Millersville University of Pennsylvania

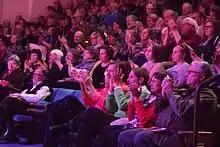
A crowd watches a performance at The Ware Center

Built as an expansion of Lyte Auditorium in Alumni Hall, the new Charles R. and Anita B Winter Visual and Performing Arts Center has a new entrance off Cottage Avenue in Millersville. The grand opening occurred on Friday, October 12, 2012, after two years of renovations to the original structure, Lyte Auditorium. Named for local philanthropist Charles Winter, whose daughters are both Millersville graduates, The new Visual and Performing Arts Center, a $26 million construction and renovation project, enhances the original 29,041-square-foot building of 700 seats with a 59,452-square-foot addition. Part of the university's master plan to effectively use and reuse existing land, facilities, and infrastructure, the new Winter Visual & Performing Arts Center houses features a concert hall, recital hall, performance hall, classrooms, a recording studio, piano lab, a music library, faculty offices and more. Known by students as the VPAC (for Visual and Performing Arts Building), other features of the state-of-the-art building are a scenery shop, soundproof classrooms, several sitting areas, a music library and approximately 20 Soundlok rooms, which are modular sound-isolation rooms for practicing.